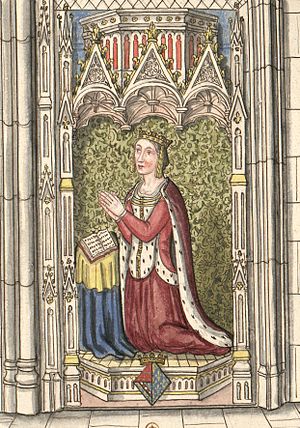
Johanne af Valois, dronning af Navarra
Johanne af Frankrig, også kendt som Johannne af Valois, var datter af Johan 2. af Frankrig og hans første hustru Bonne af Luxemburg. Hun var gift med Karl 2. af Navarra og blev dronning af Navarra.